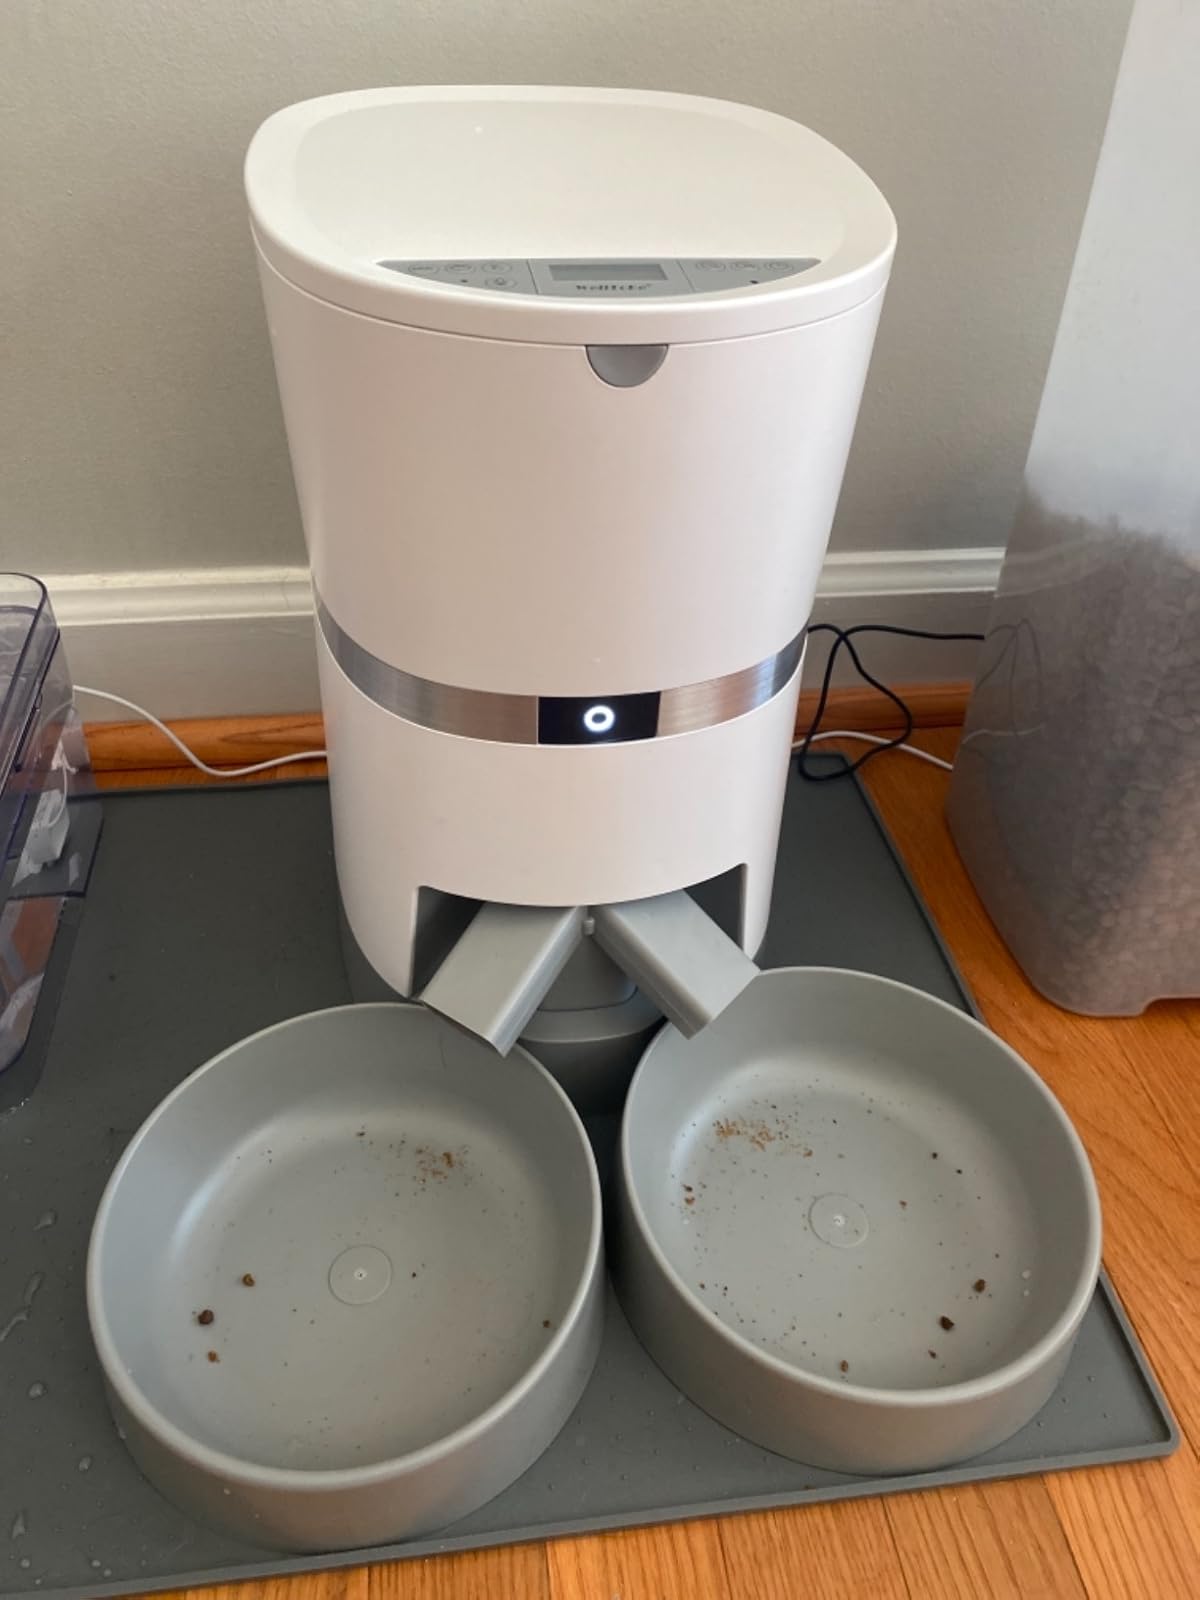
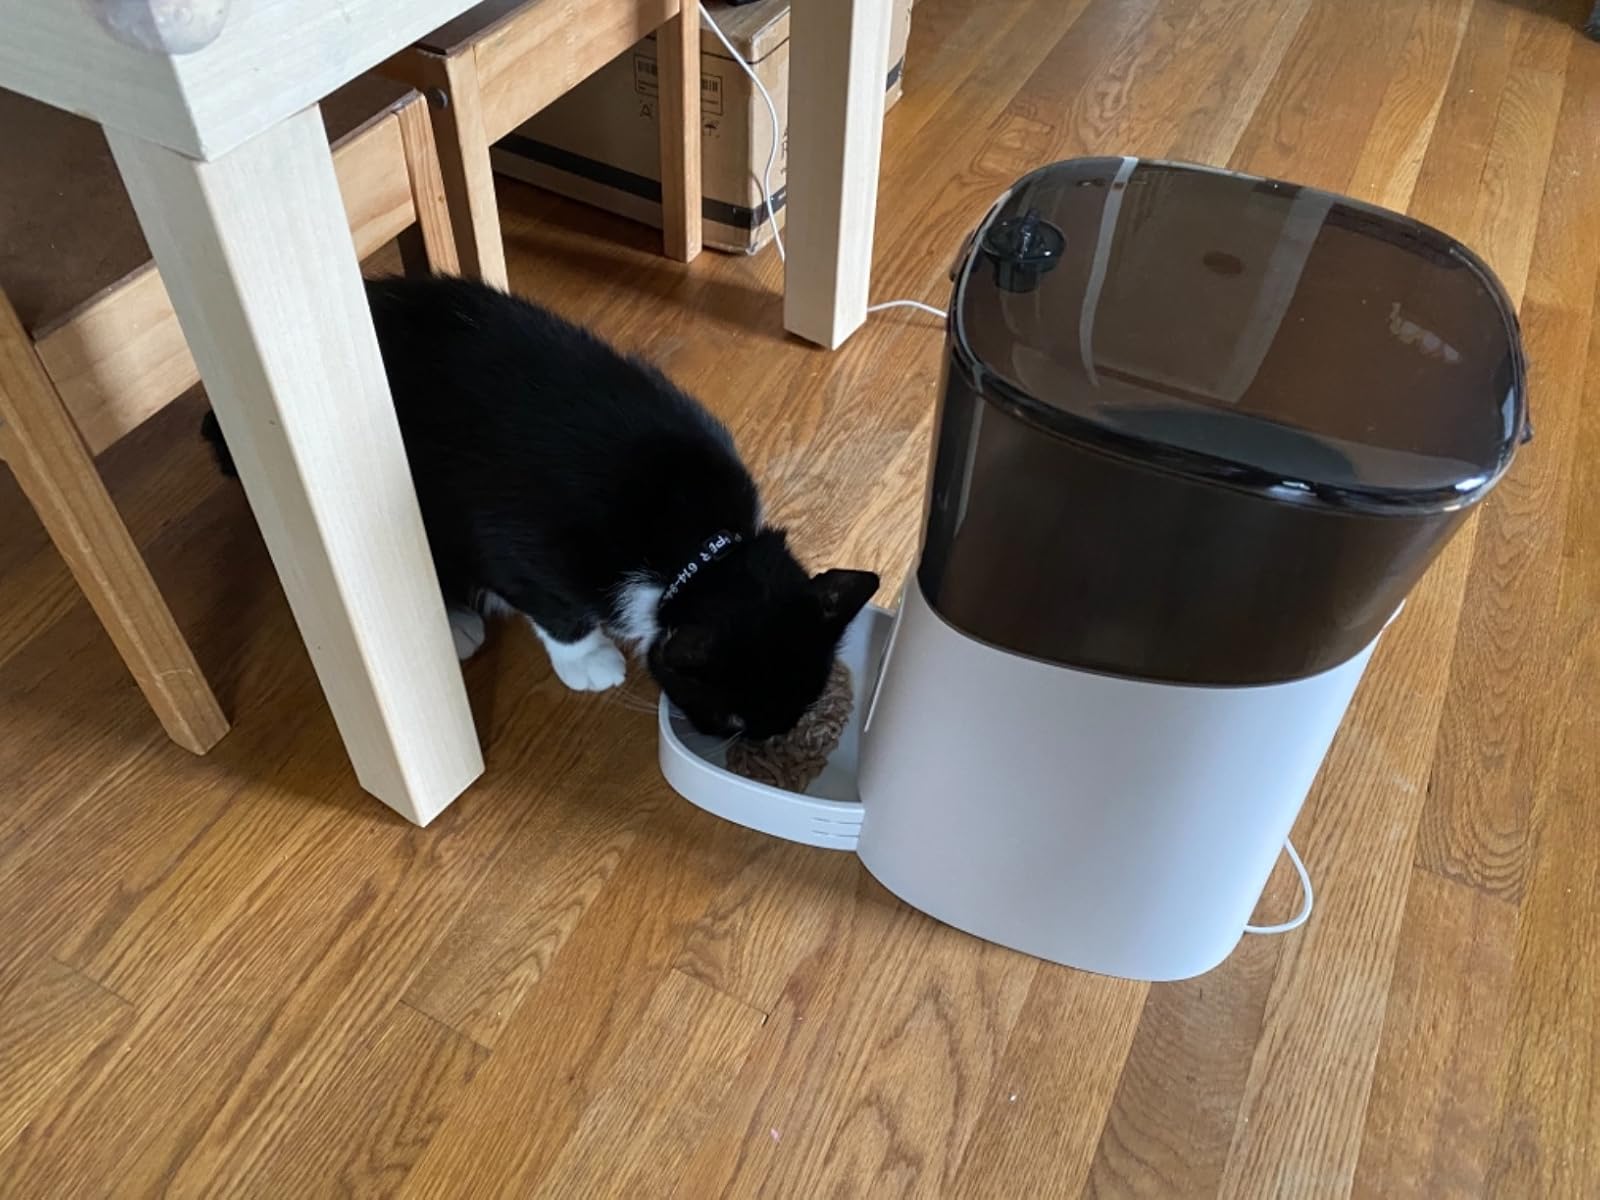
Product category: items_feeder
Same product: no